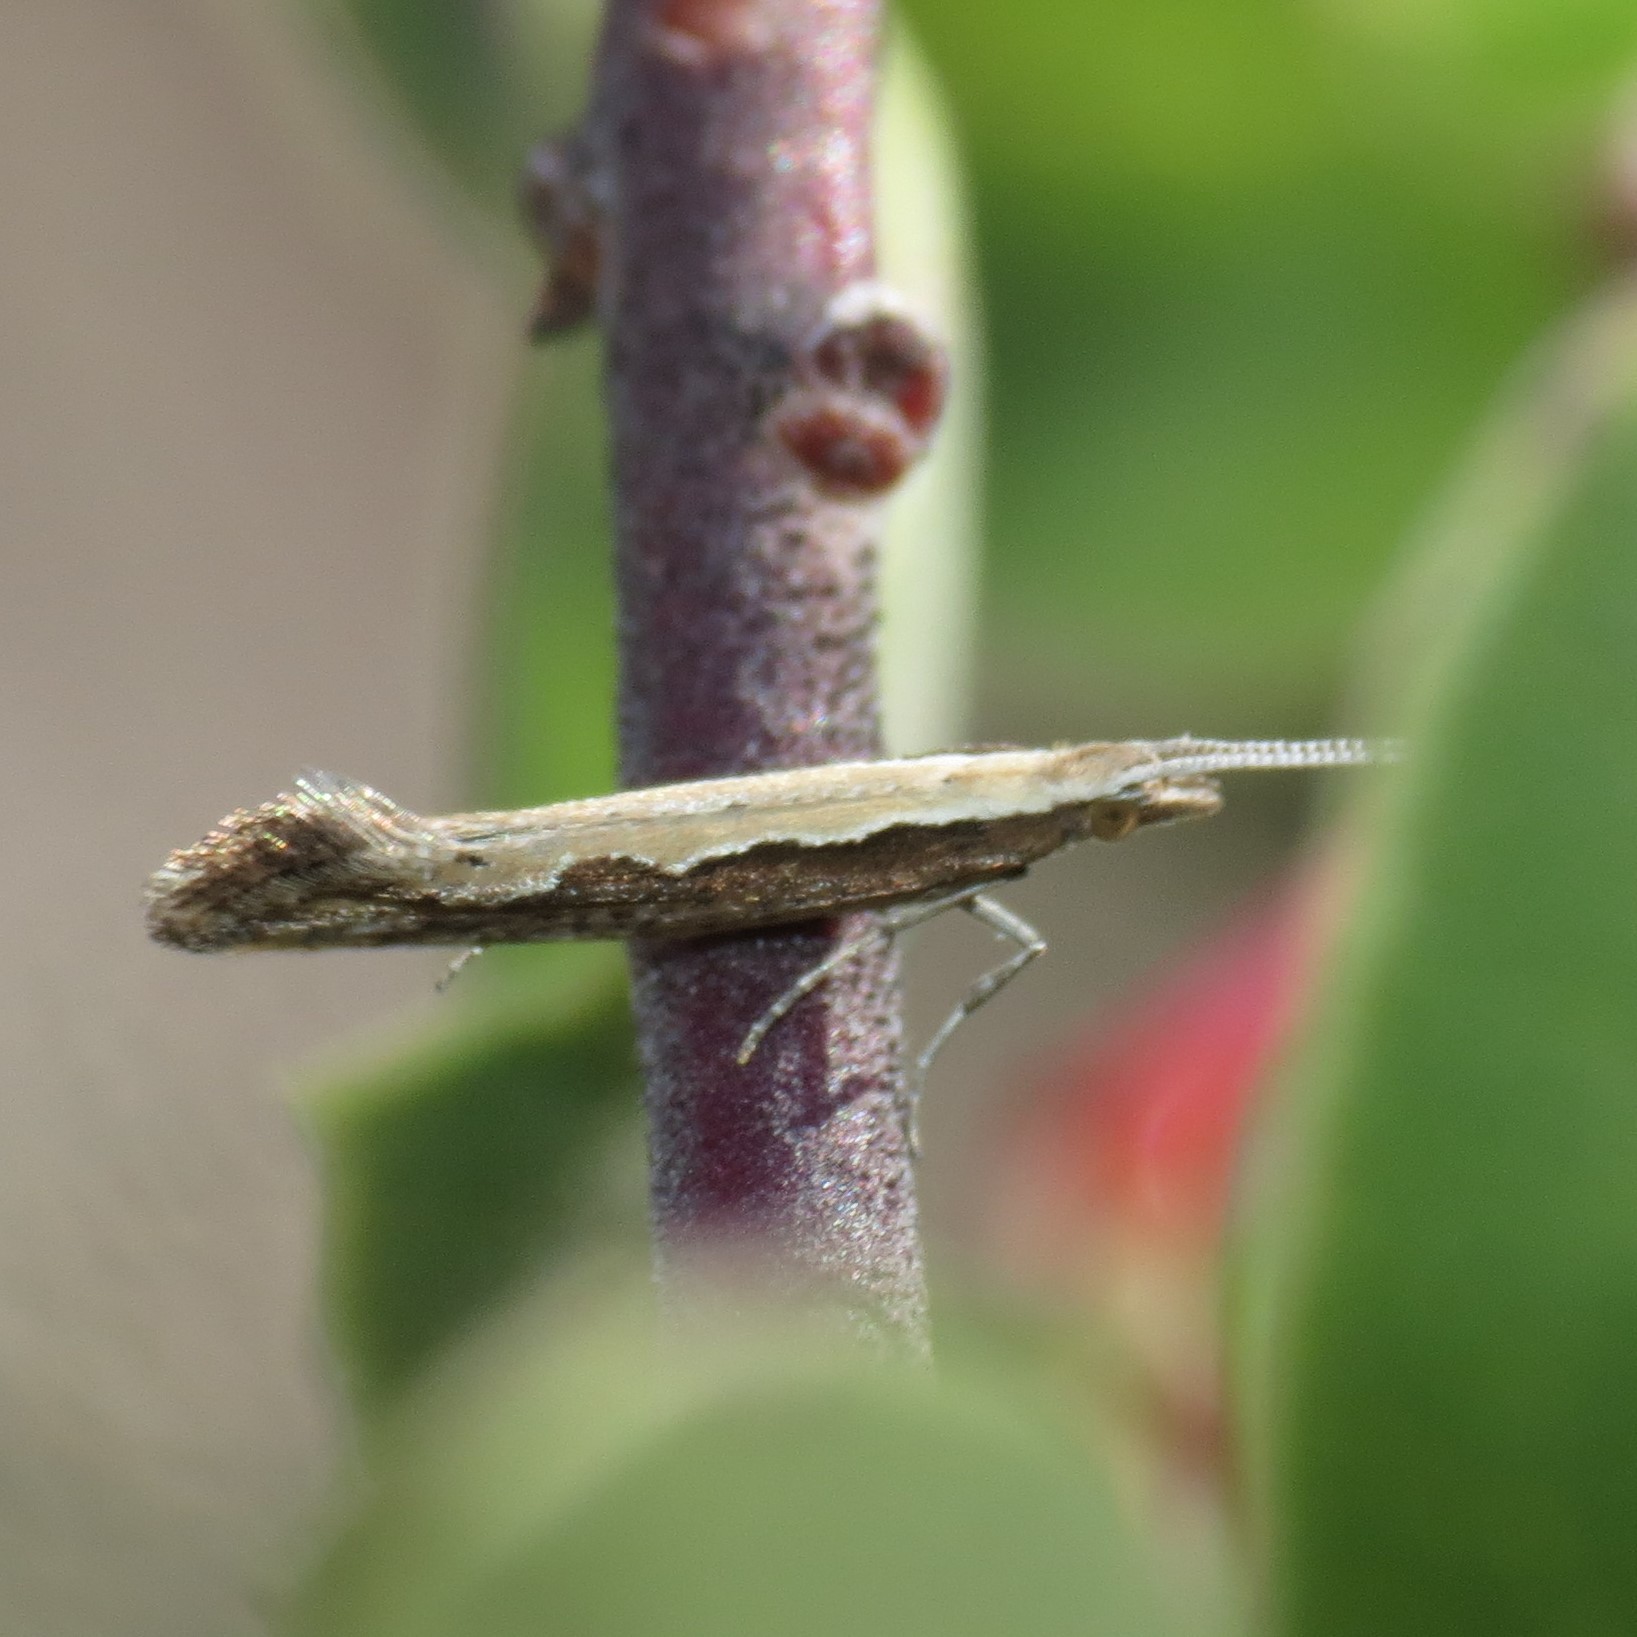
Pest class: diamondback_moth